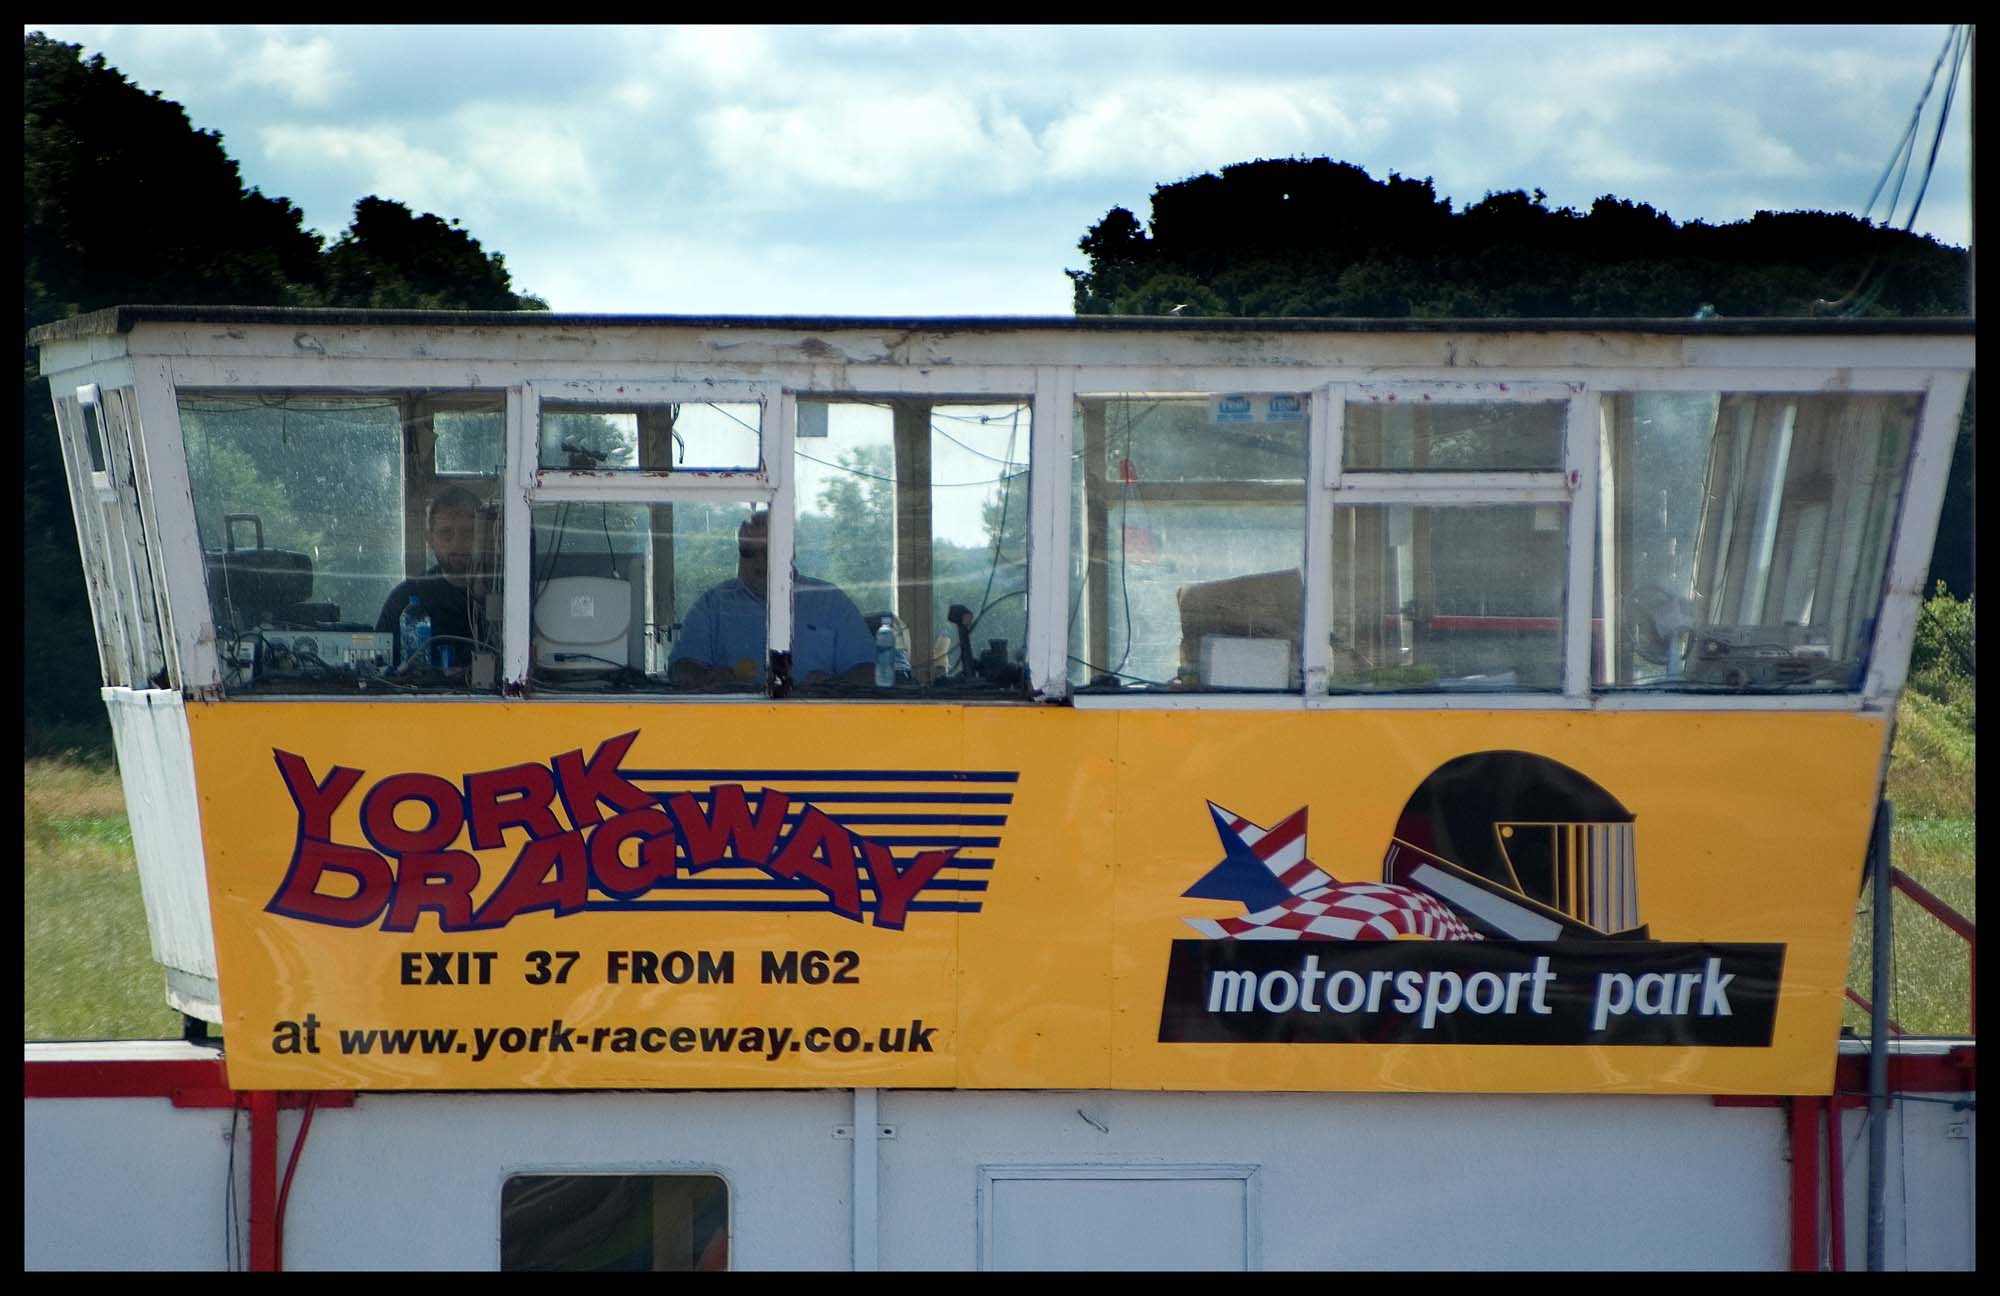
advertising, transport, vehicle, speed, public transport, bus, cars, bikes, york, dragracing